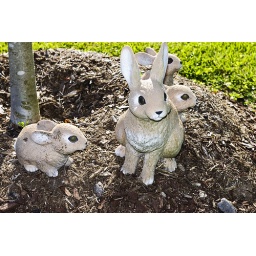
Ceramic rabbits standing guard in front of a neighborhood house